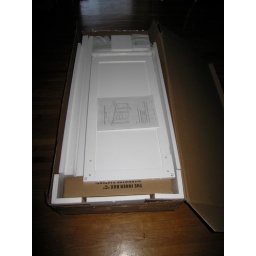
kitchen in a box